Maona

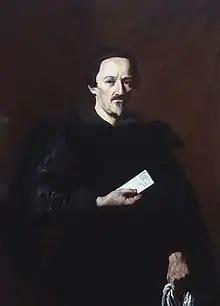
Vincenzo Giustiniani was the last owner of the Genoese Maona of Chios

A maona ( "ma‘ūnah"; ; "mu‘āwanah") also as mahona (pl. mahone) or societas comperarum was a medieval Italian association of investors formed to manage the purchased shares ("loca" or "partes") of the revenue due to the relevant city-state through tax farming. The shares were individually sold to wealthy merchants who would band together to make collection easier.